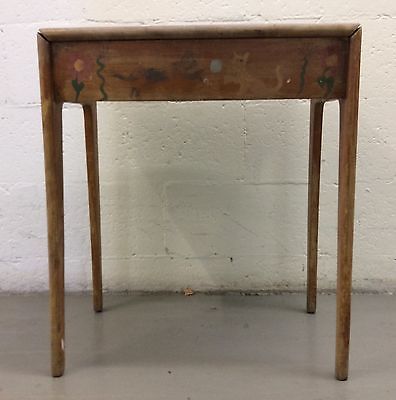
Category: table